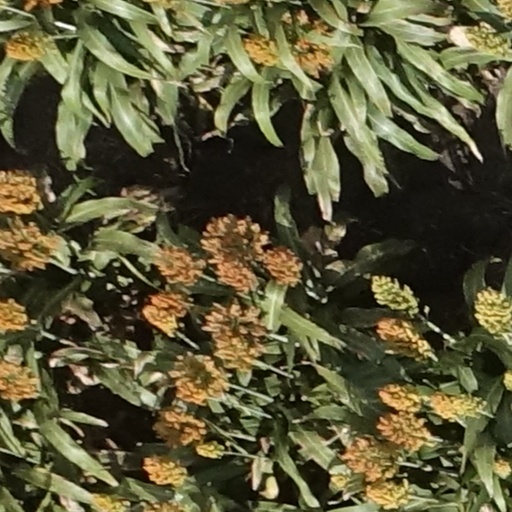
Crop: sorghum